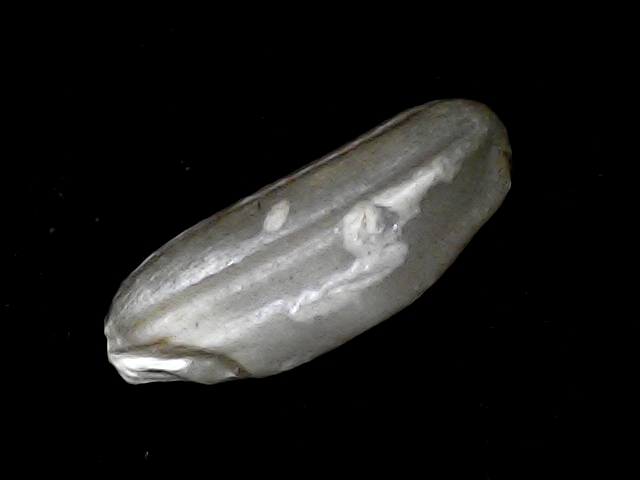
Rice variety: BD51